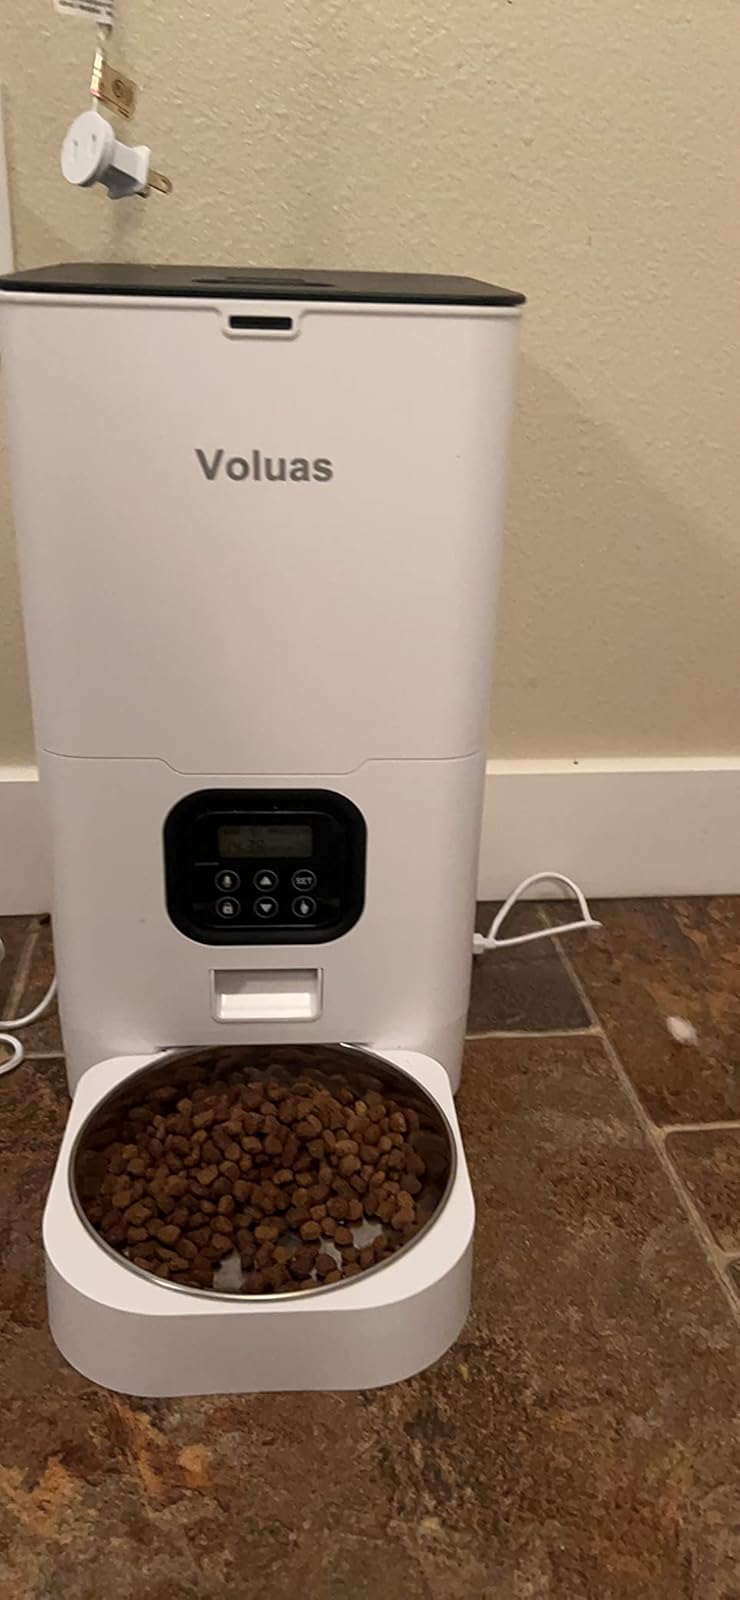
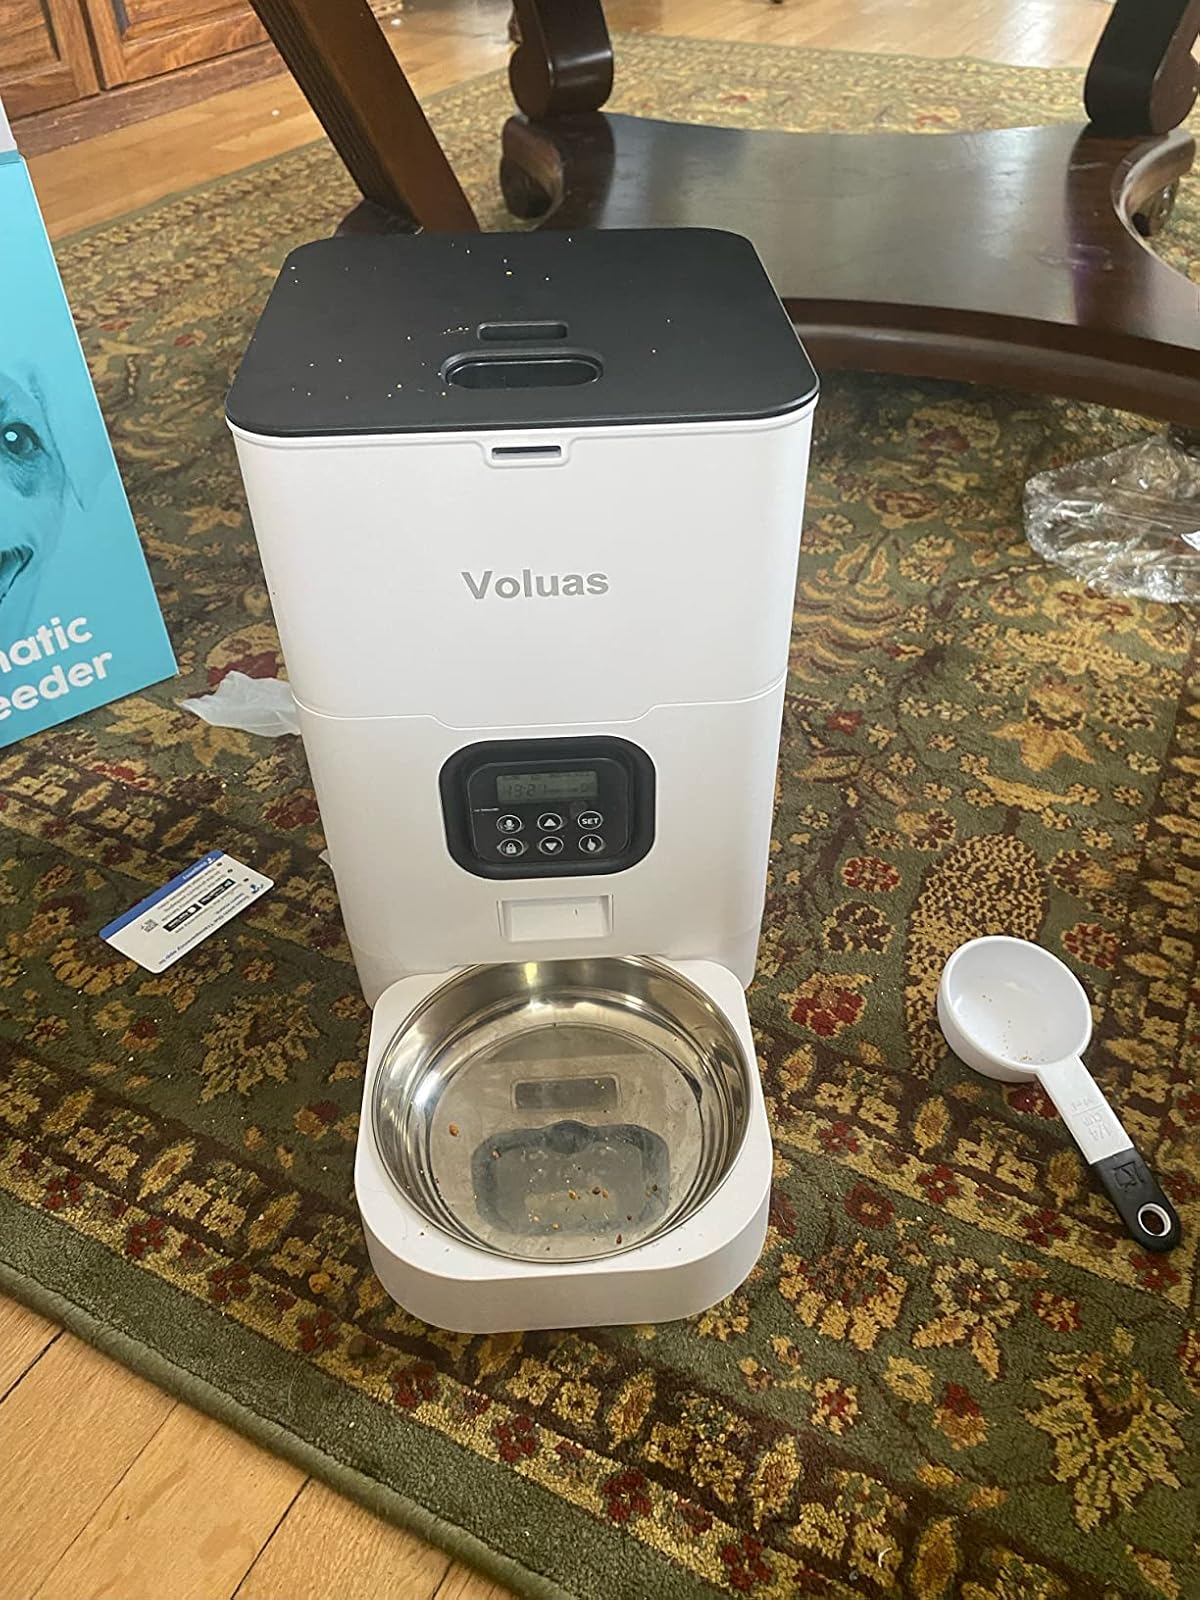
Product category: items_feeder
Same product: yes